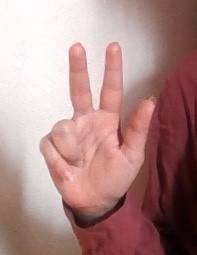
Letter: al